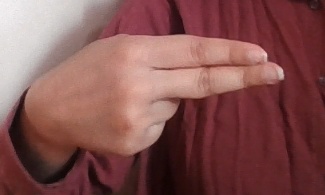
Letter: ain